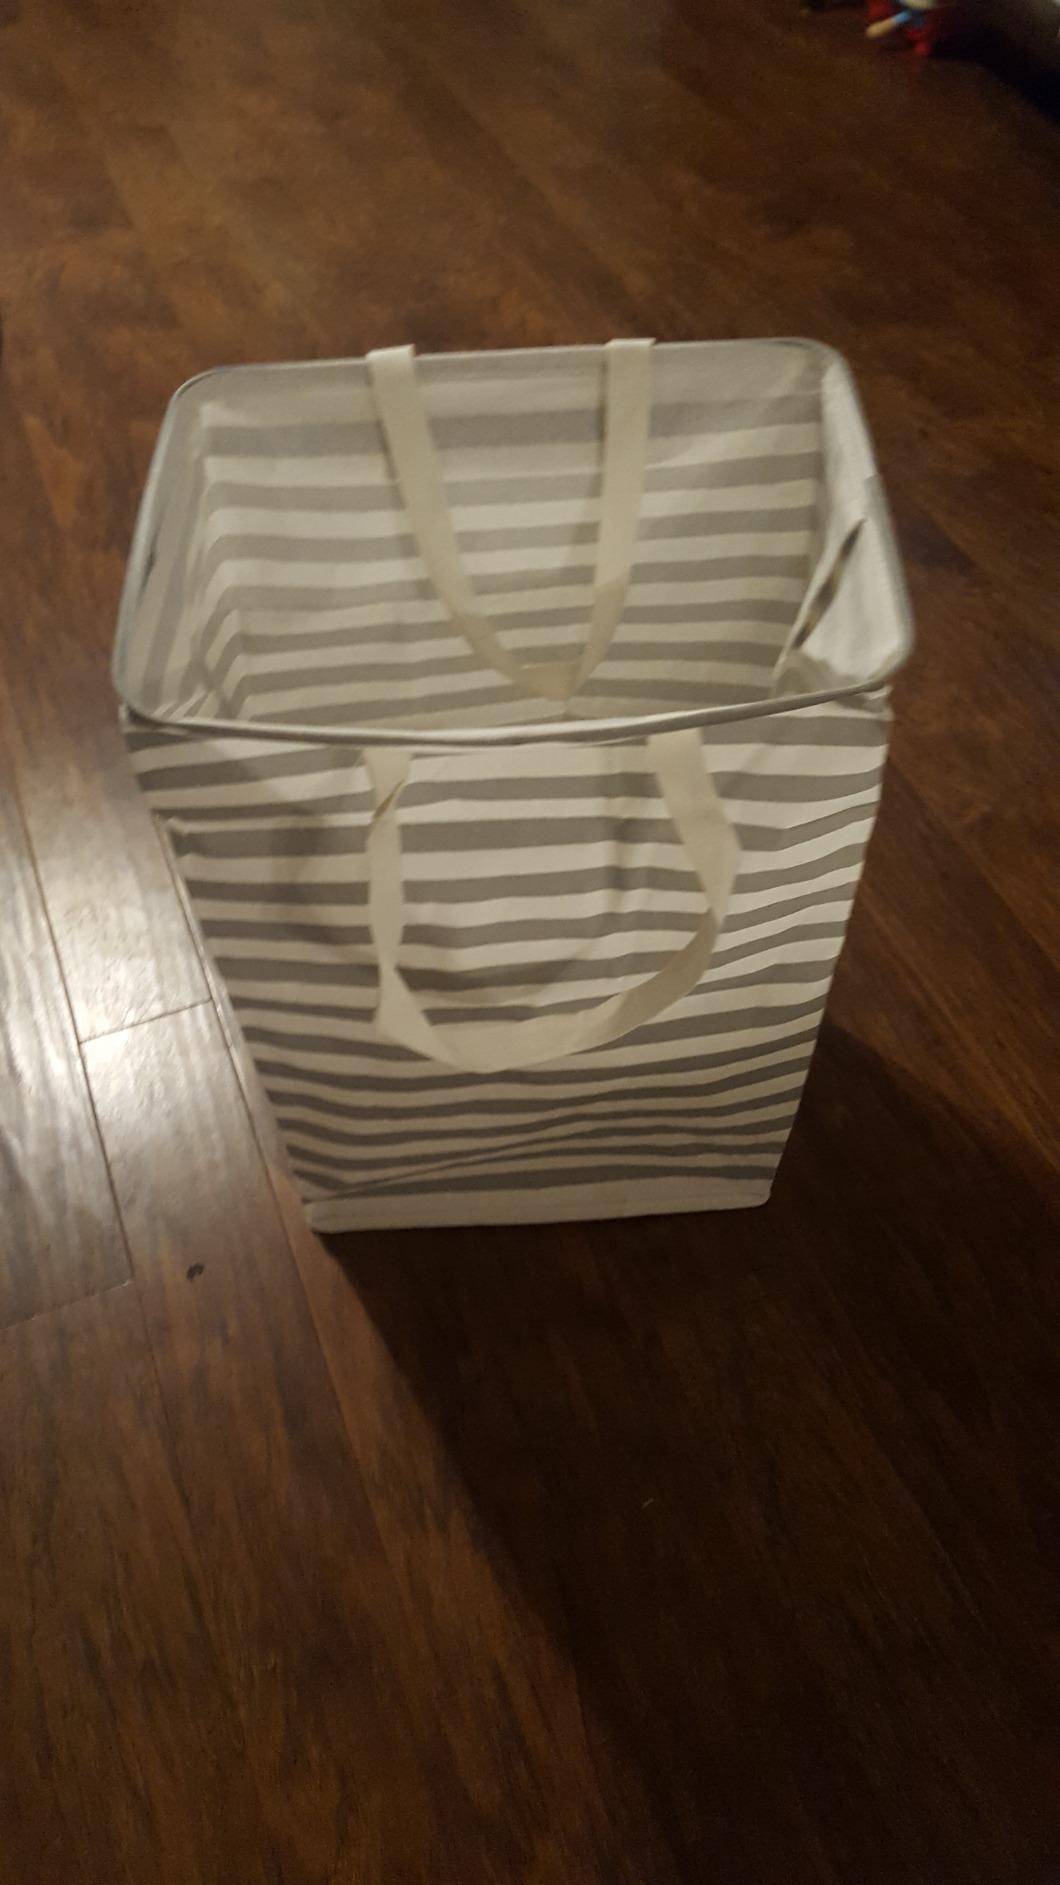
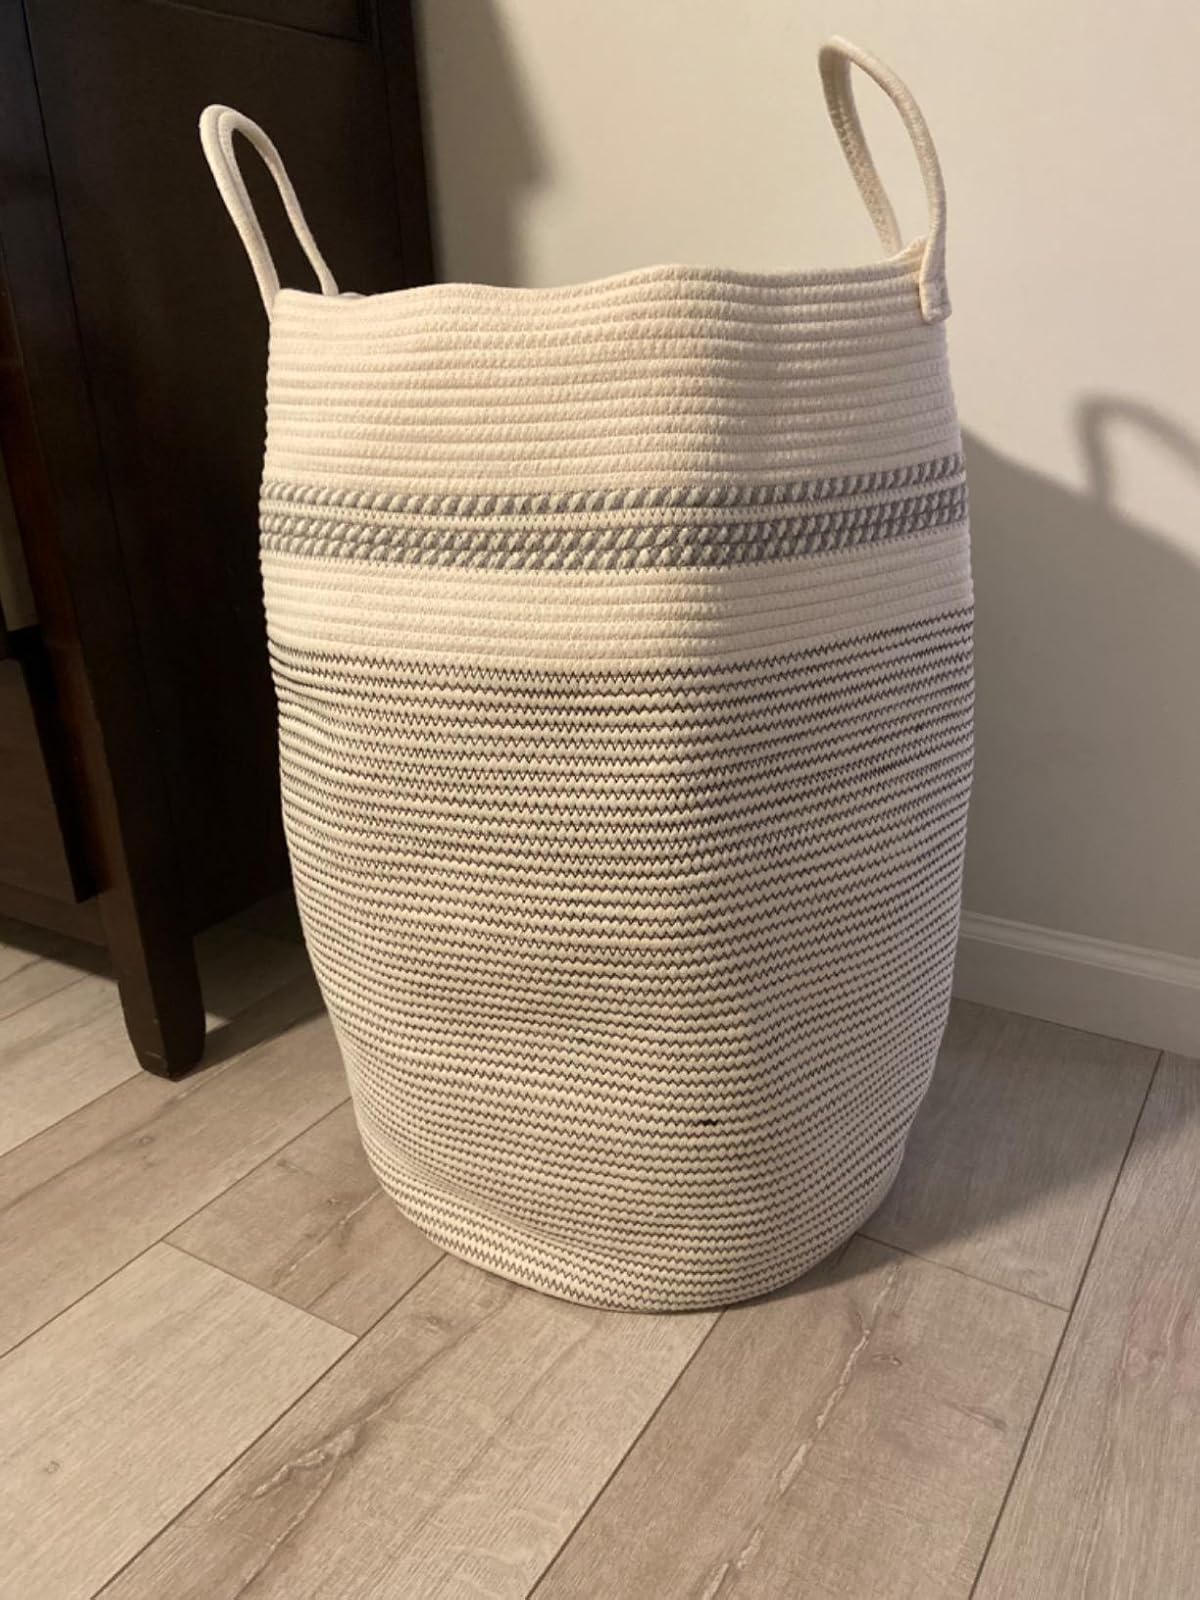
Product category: items_hamper
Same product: no